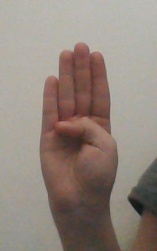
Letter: kaaf